Shadowplay (novel)

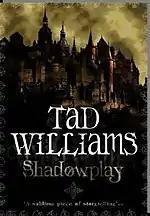
UK edition cover by Steve Stone

Originally, Tad Williams conceived "Shadowmarch" as an idea for a fantasy movie and later a fantasy TV series. "Shadowmarch" became a print project only after both options fell through.